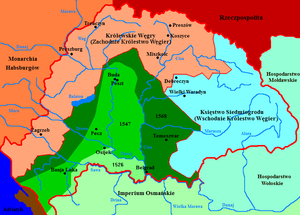
Les guerres ottomanes en Europe sont les guerres qui, après la chute de Constantinople, ont opposé l’Empire ottoman en expansion au nord et à l'ouest, à l’Europe chrétienne du XIVᵉ siècle au XVIIIᵉ siècle.
L’abbaye de Pásztó est un ancien monastère de moines cisterciens, fondé au XIIᵉ siècle et situé en Hongrie, dans le comitat de Nógrád, le district de Pásztó et la commune de Pásztó. Elle fut abandonnée devant l'avancée des Ottomans au XVIᵉ siècle, et resta en ruines cent cinquante ans. Une reconstruction partielle eut lieu au début du XVIIIᵉ siècle.